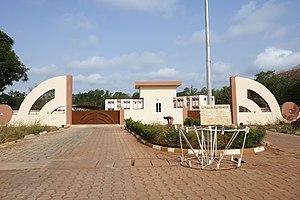
Ancien palais du Gouverneur à Abomey (Bénin). Aujourd'hui mairie d'Abomey.
Abomey est une commune du sud de la République du Bénin, située à 145 km de Cotonou, qui est la préfecture du département du Zou, dont elle est le chef-lieu. Fondée au XVIIᵉ siècle par le roi Houégbadja c'est la capitale historique de l'ancien Dahomey de 1625 à 1894. Cette ville a gardé de cette époque un ensemble de palais royaux inscrits au patrimoine mondial de l'humanité par l’UNESCO. Elle est située à environ une centaine de kilomètres à l'intérieur des terres. Au cœur de la cité, les Palais Royaux sont un témoin matériel majeur de cette civilisation.